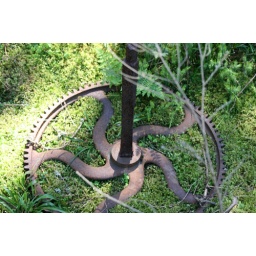
The remaining parts of a old power plant operated by water power.